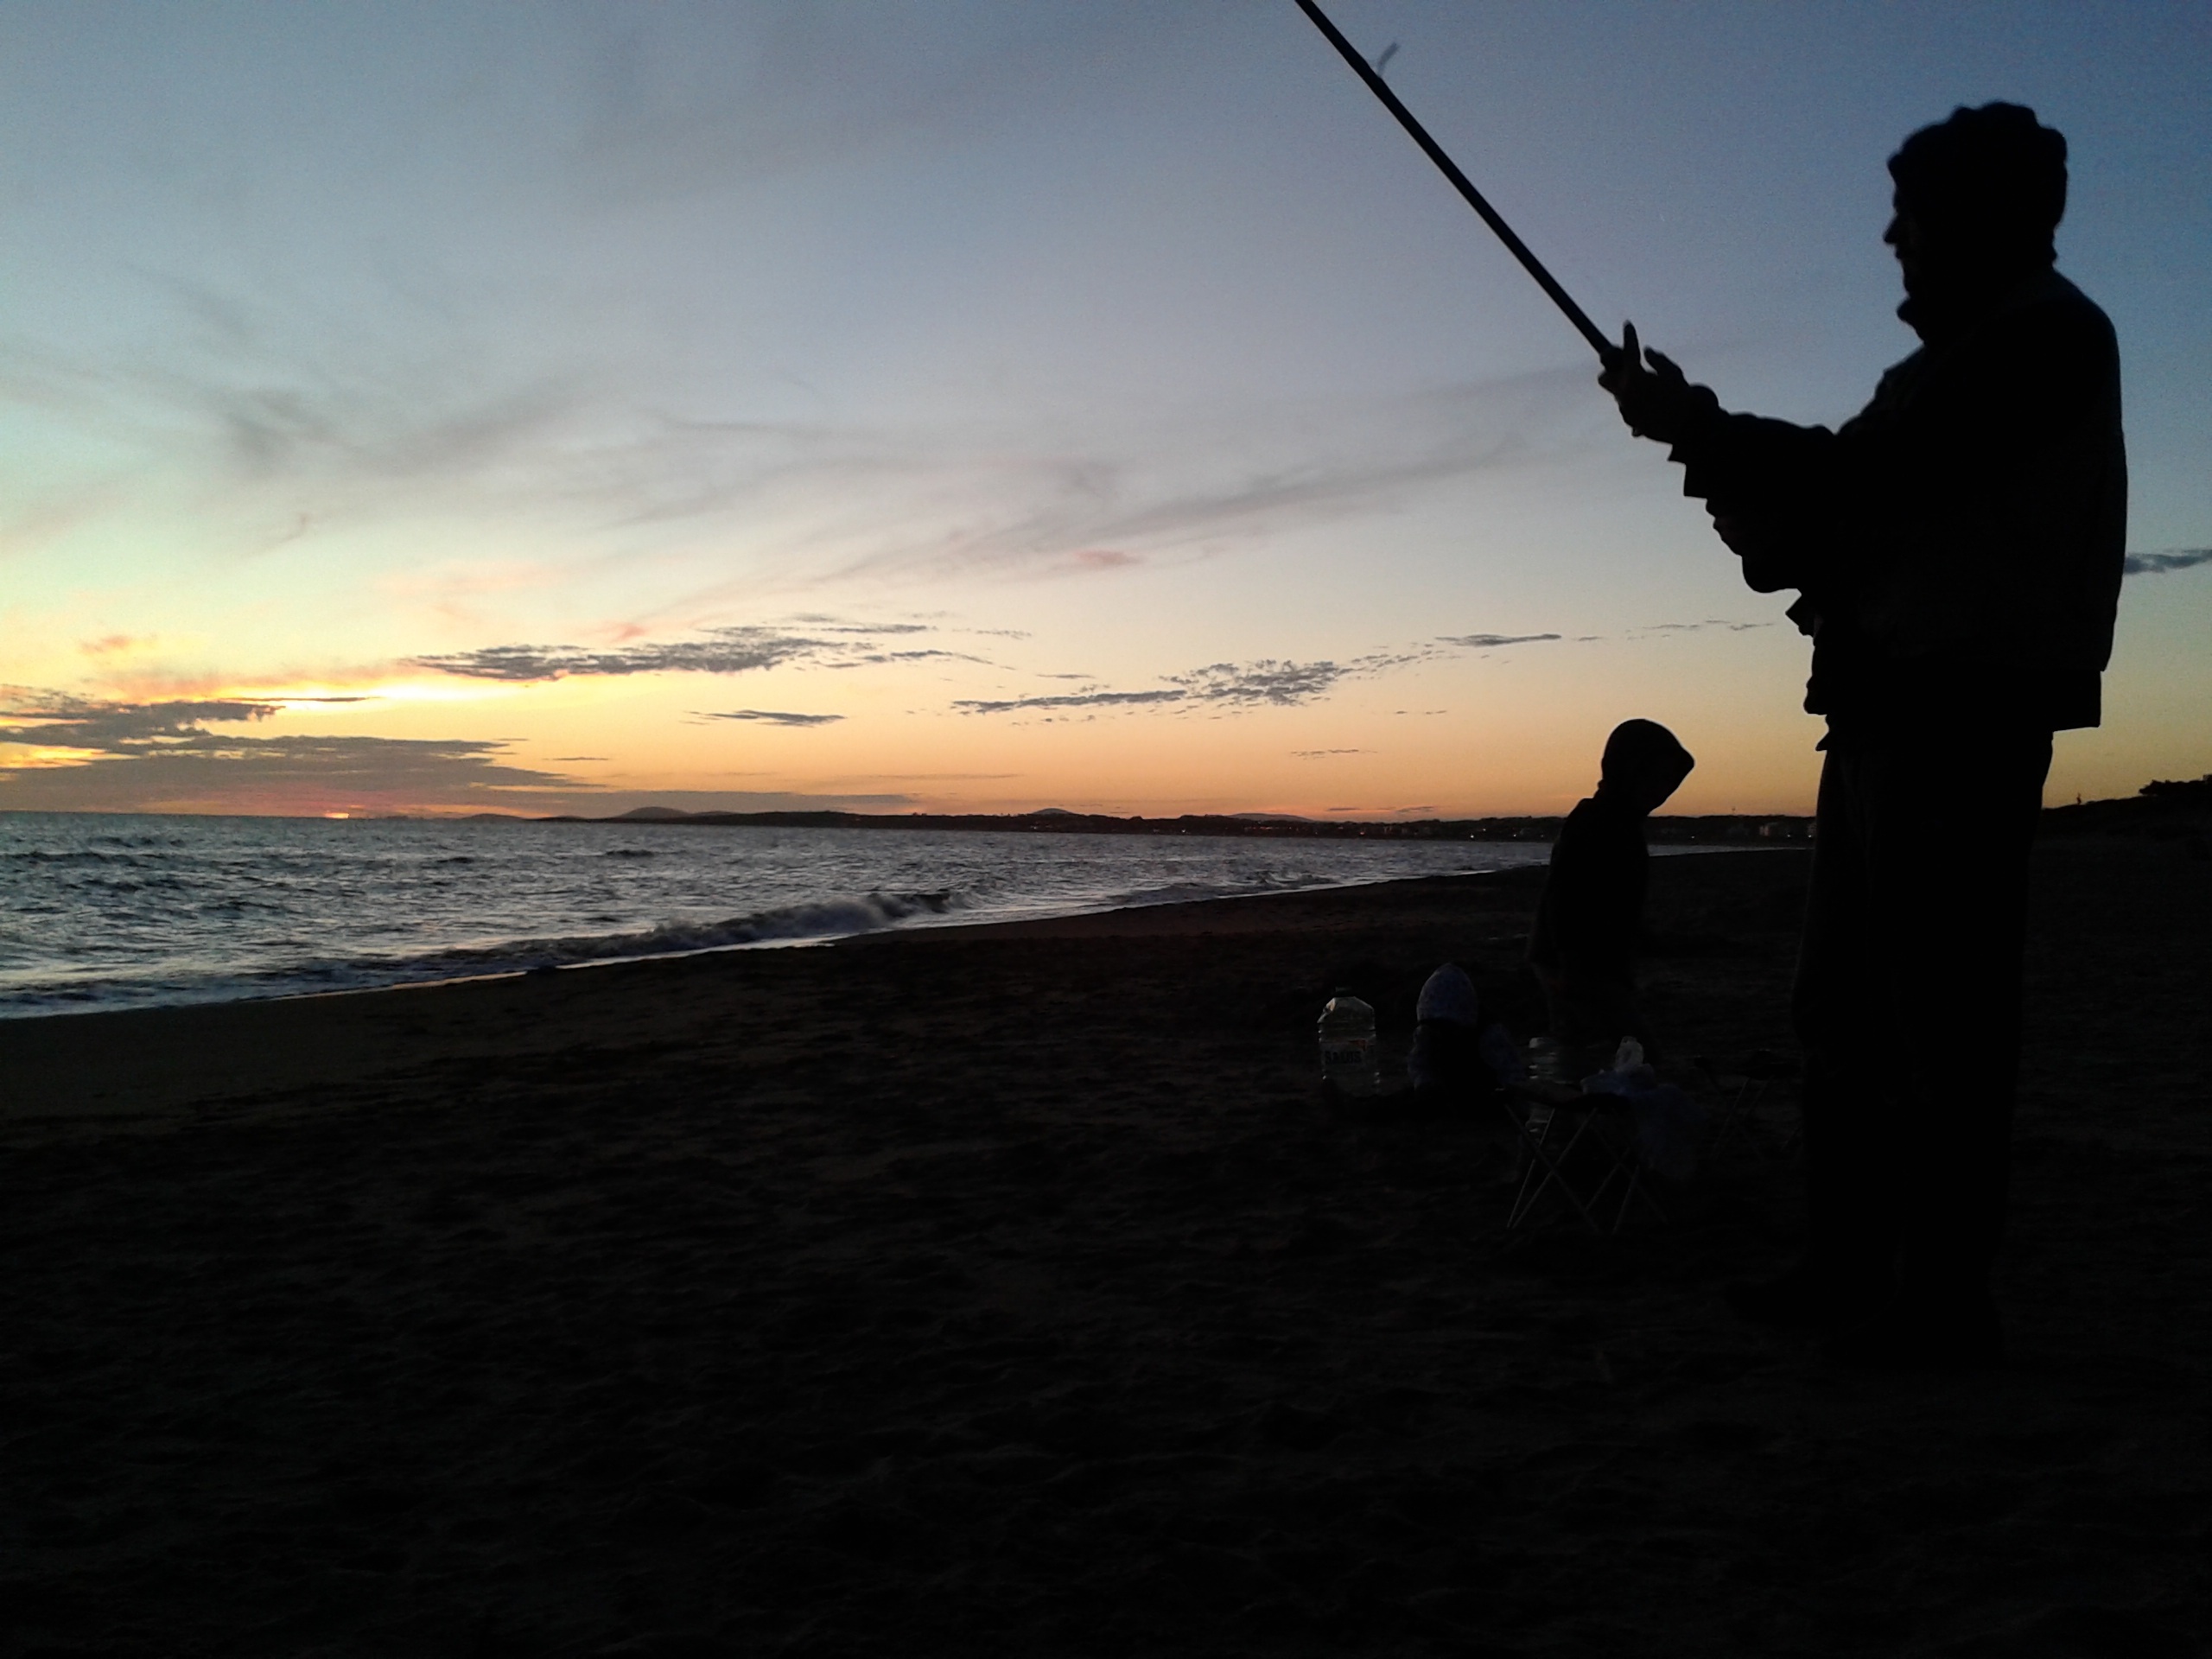
beach, sea, coast, ocean, horizon, silhouette, sunrise, sunset, morning, shore, wave, dawn, dusk, evening